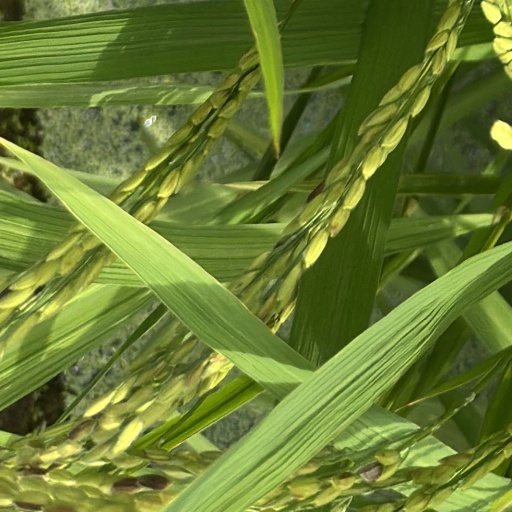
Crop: rice